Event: Nepal Earthquake
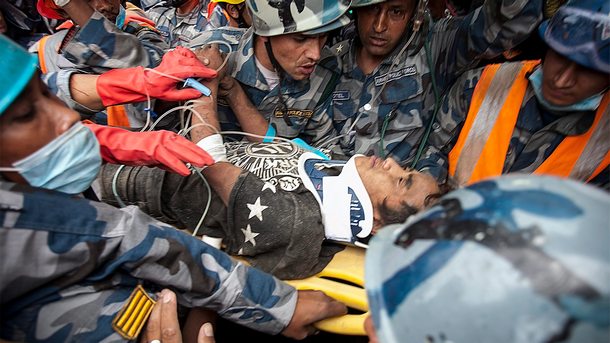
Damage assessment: no_damage